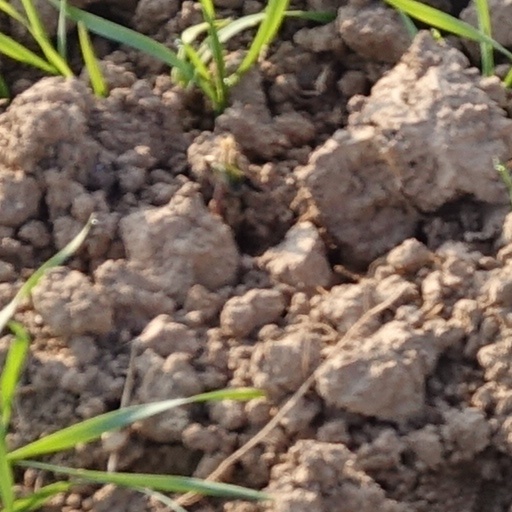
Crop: wheat